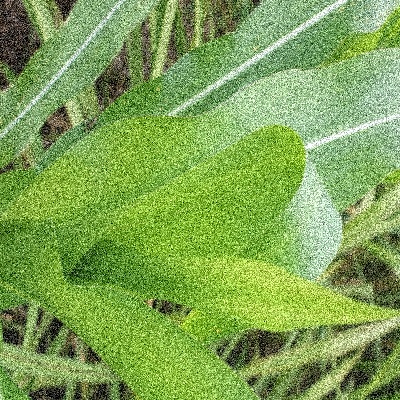
Label: Corn_(Maize)___Leaf_Spot